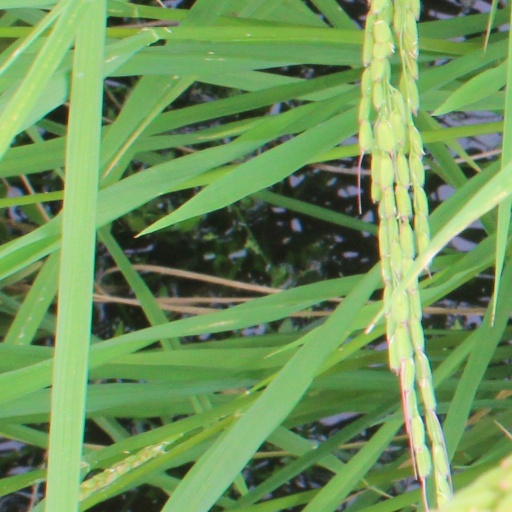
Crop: rice